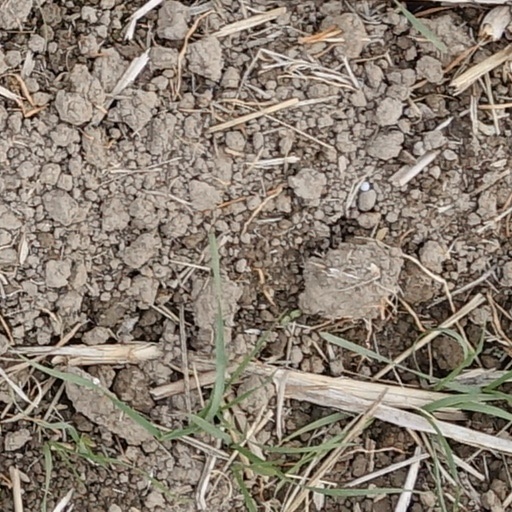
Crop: wheat